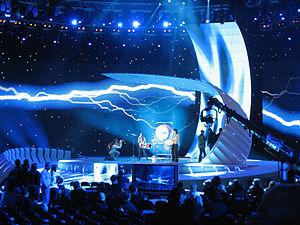
La Bulgarie a participé au Concours Eurovision de la chanson 2007 à Helsinki, en Finlande. C'est la 3ᵉ participation de la Bulgarie au Concours Eurovision de la chanson.